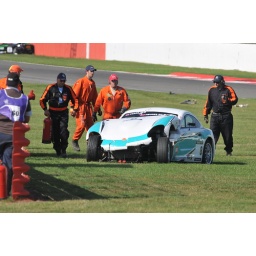
Racing under a yellow flag................everyone slowed down................except #8 who ran stright in to the back of the car in front!!!